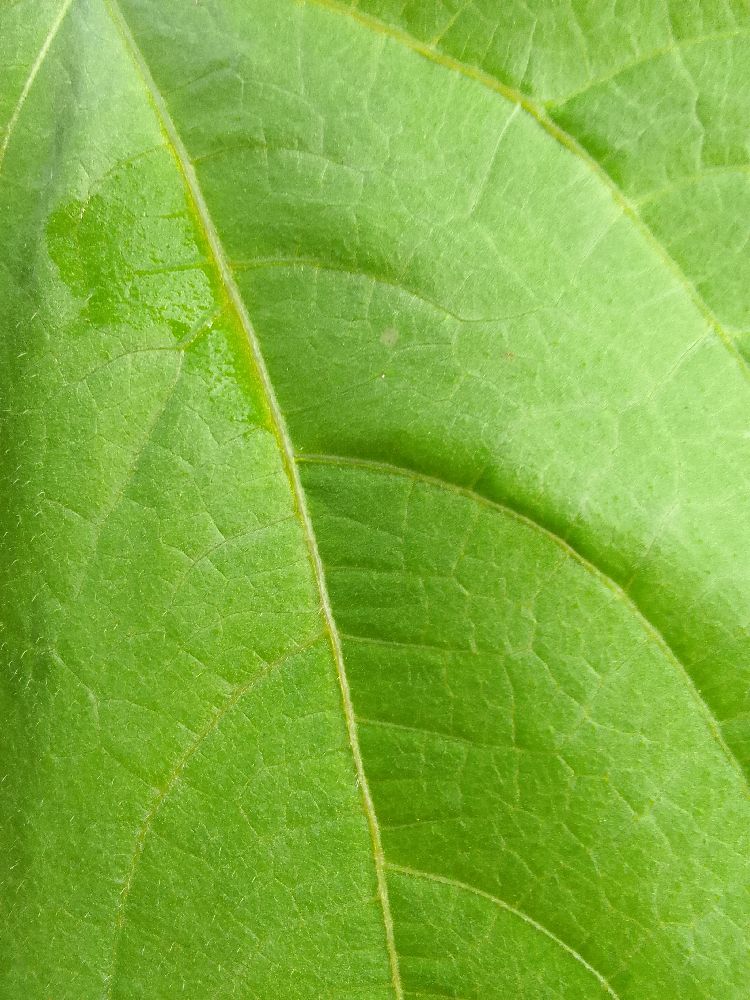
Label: healthy